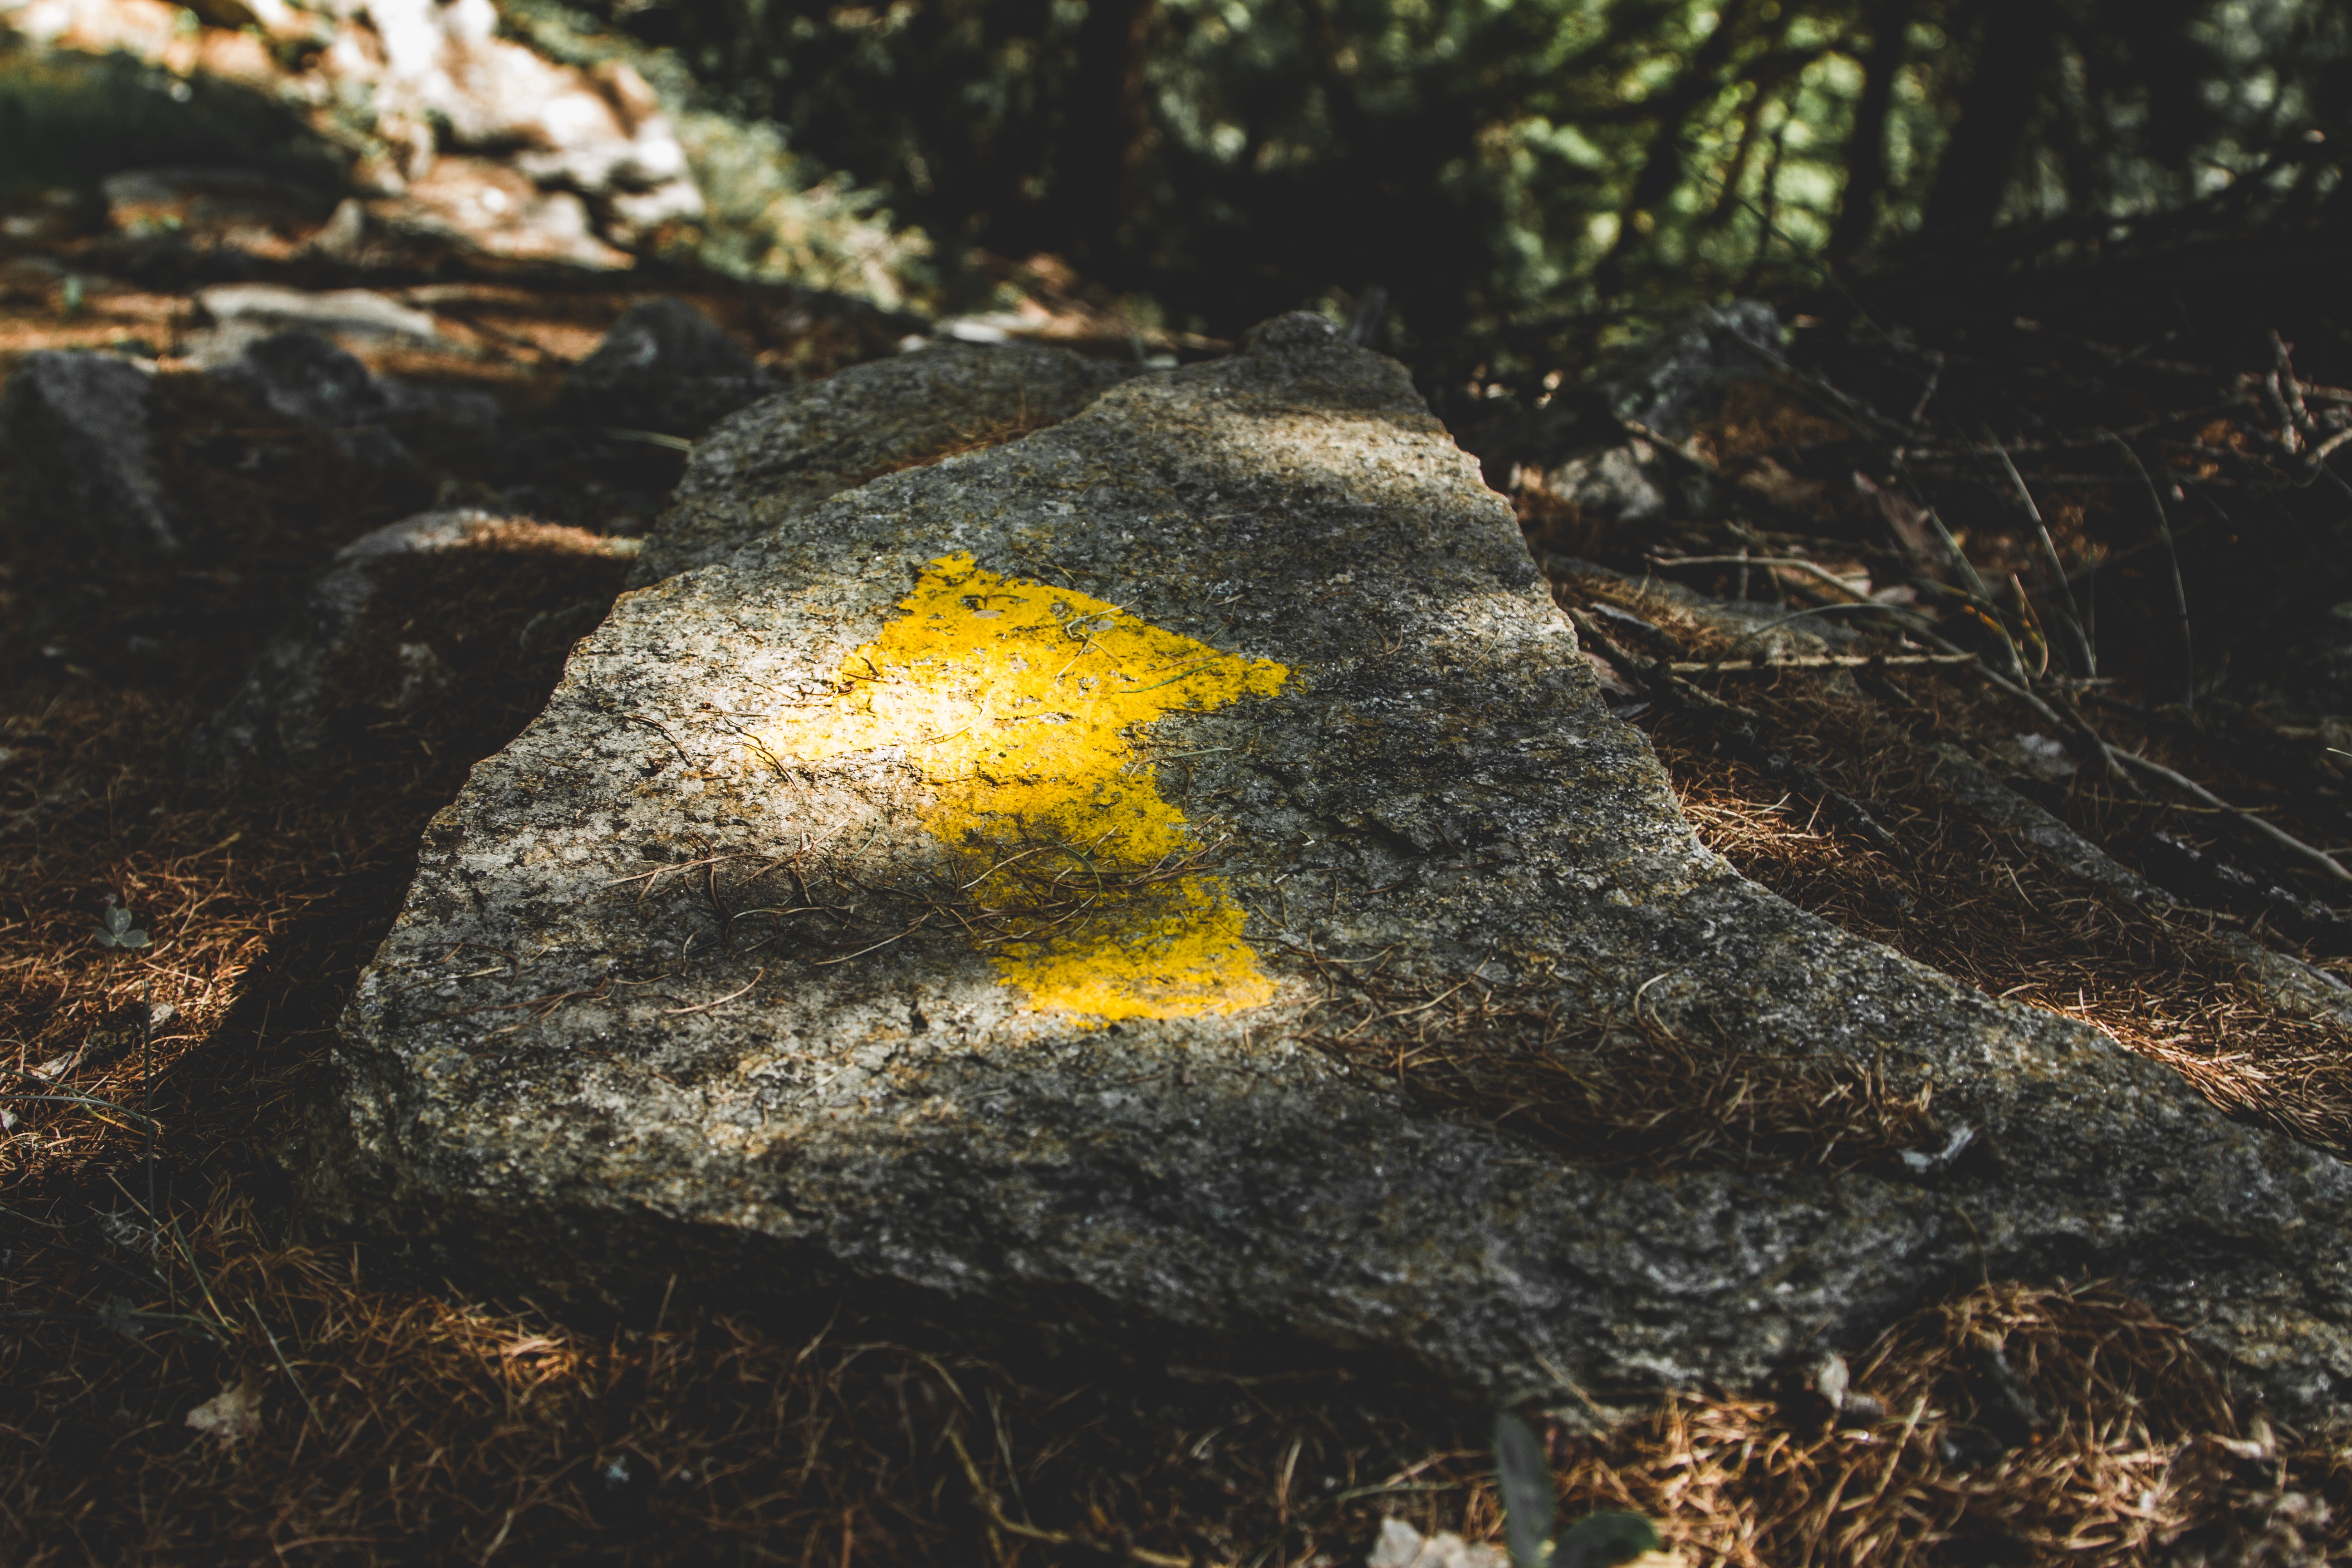
rock, leaf, natural landscape, light, yellow, geology, tree, sunlight, shadow, bedrock, plant, autumn, road, wood, trunk, formation, forest, state park